Barry Island railway station

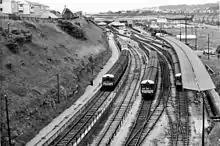
Diesel railcar depot and terminus looking towards the station in 1966.

The peak years for passenger numbers at Barry Island were in the 1920s and 1930s. From 1924 on most peak-time August Bank Holiday Mondays between 80,000 and 100,000 visitors arrived at the Island and mostly by train.